Marie Under

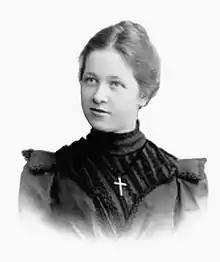
Marie Under .

Marie Under ( – 25 September 1980) was an Estonian poet. She was nominated for the Nobel Prize in Literature in 14 separate years.